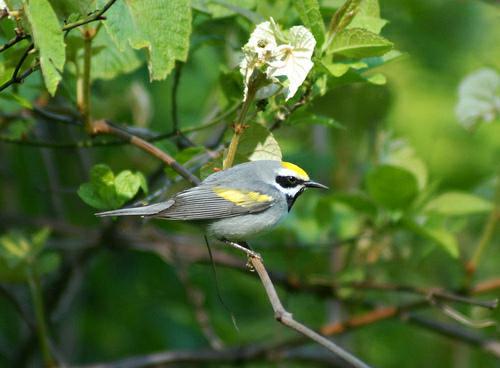
A photo of a golden winged warbler